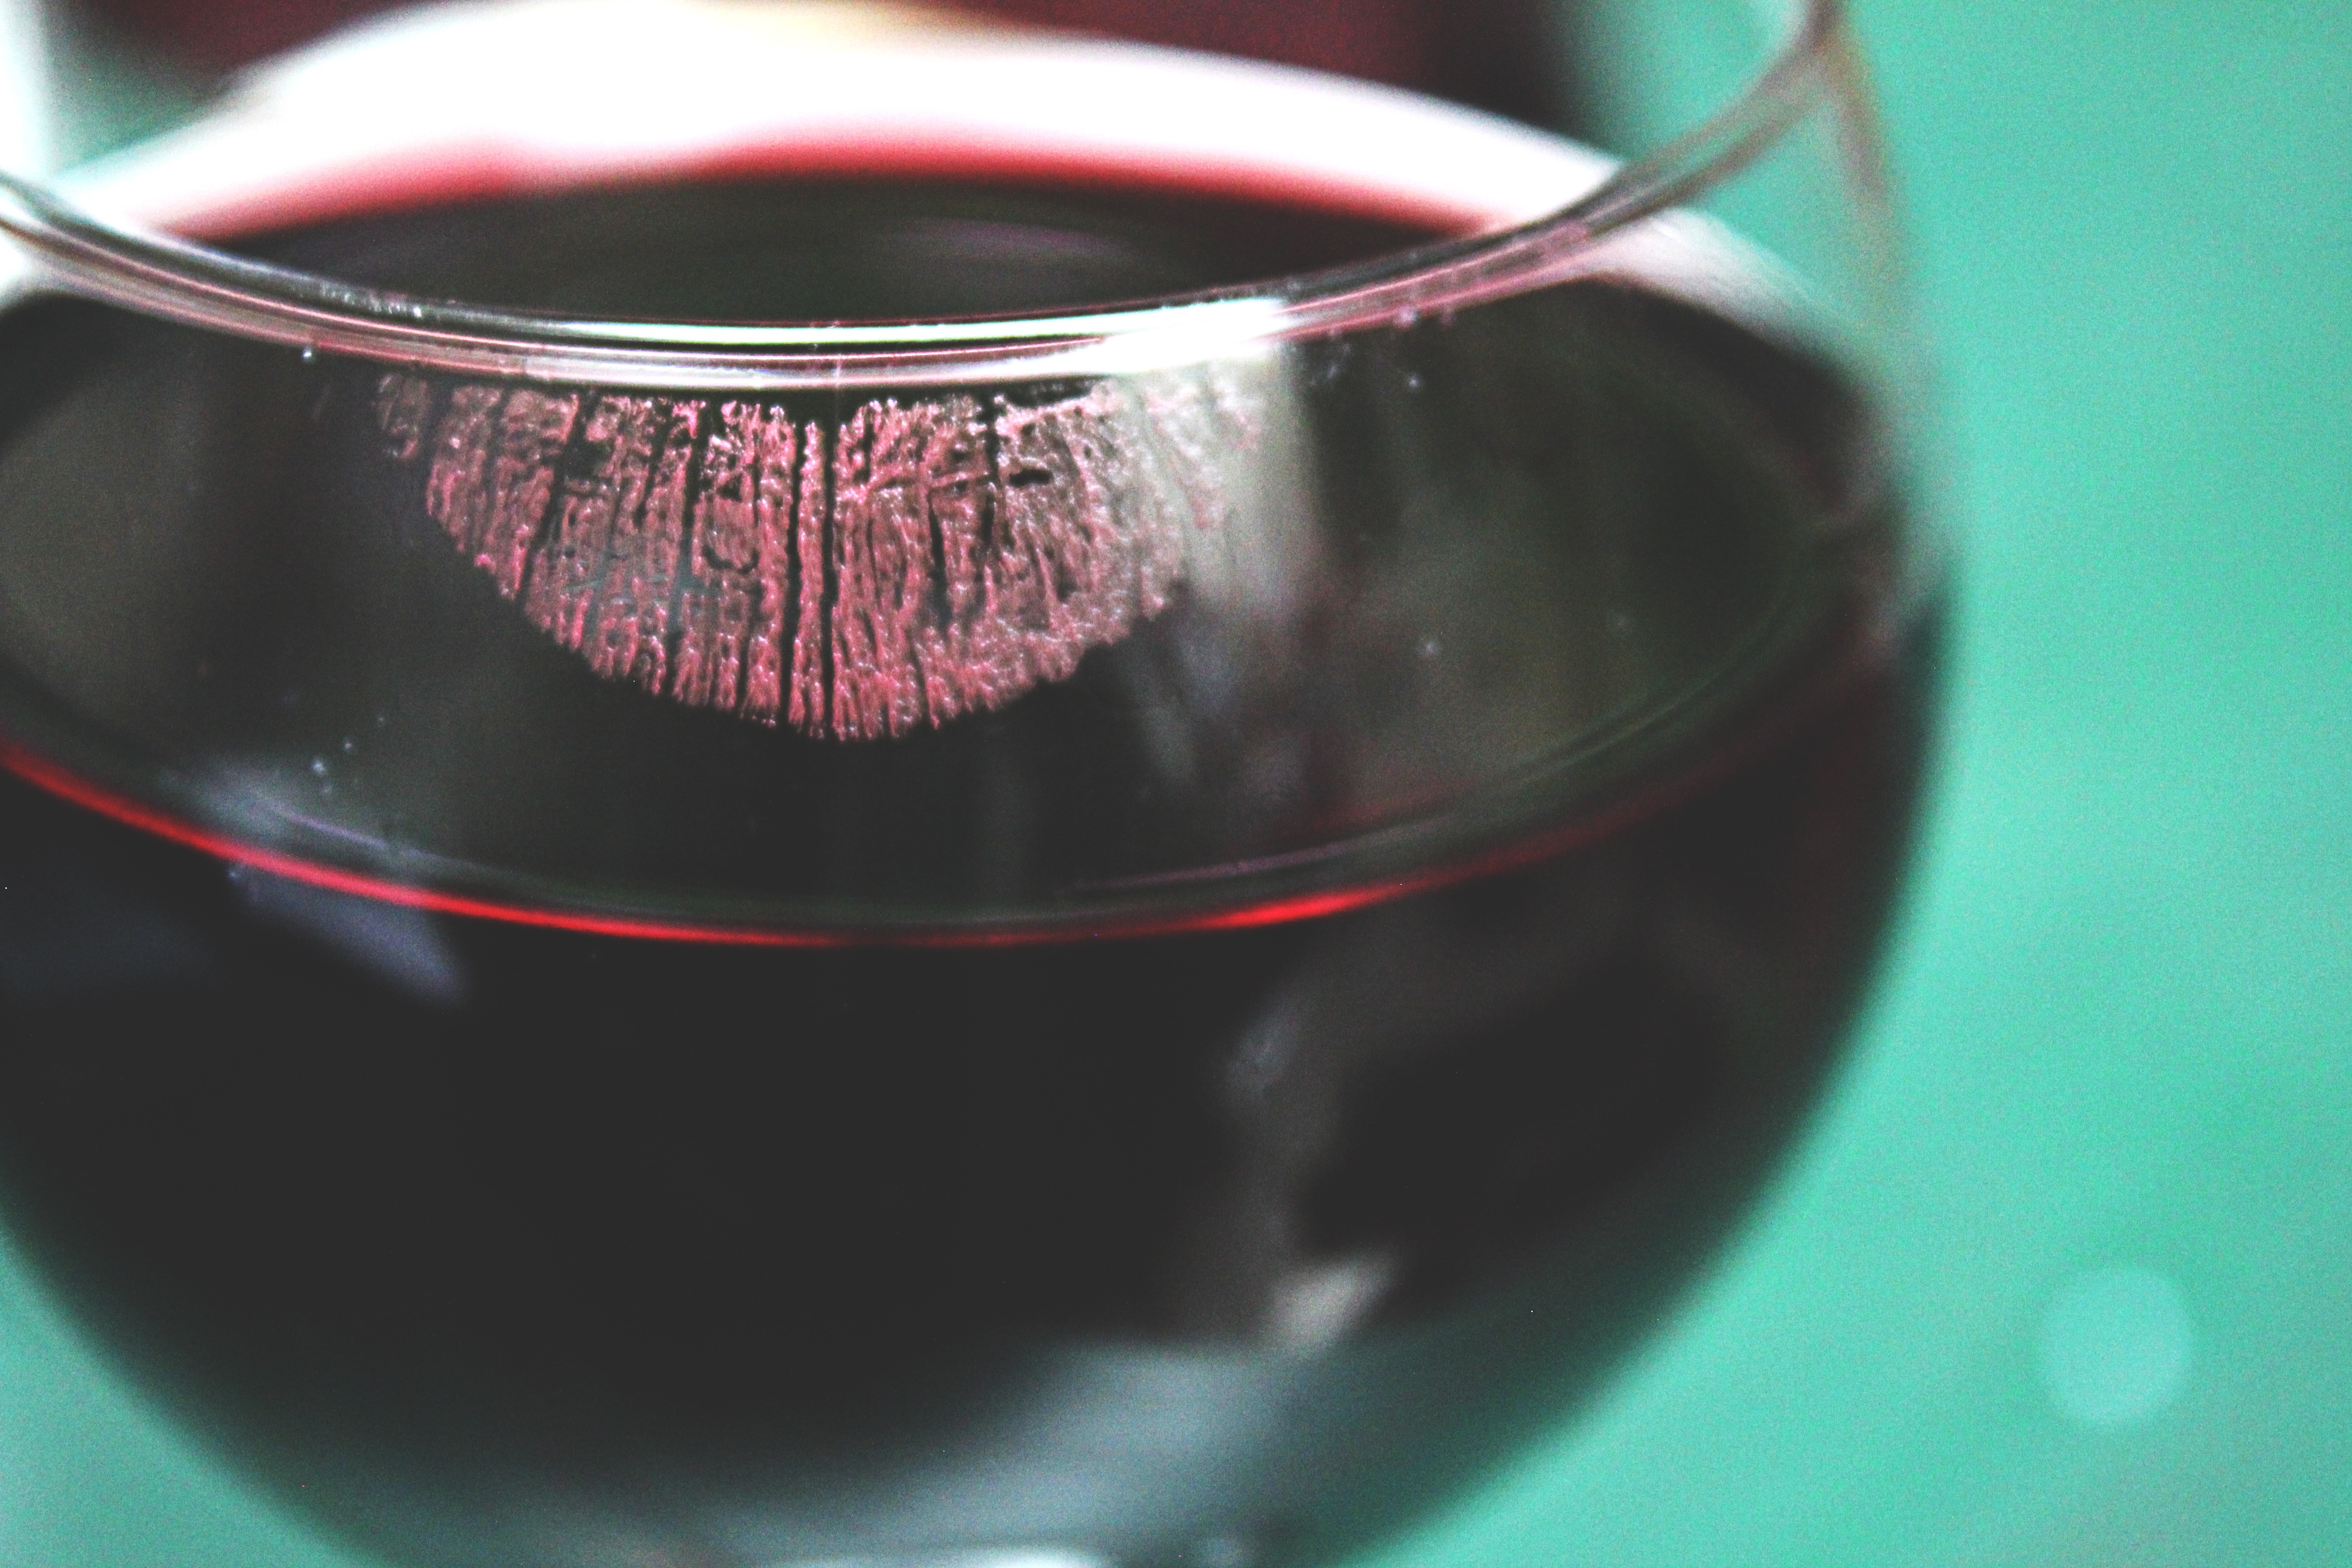
glass, food, drink, red wine